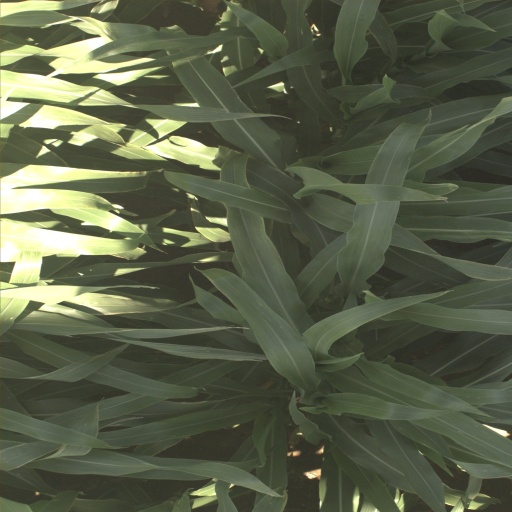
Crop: sorghum